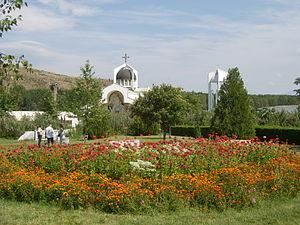
La commune de Pétritch est située dans le sud-ouest de la Bulgarie.